Operation Elster

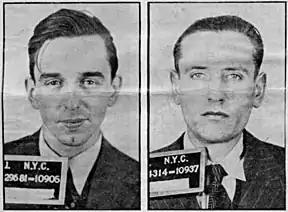
William Colepaugh (L) and Erich Gimpel (R), following their arrest in December 1944.

Operation Elster ("Magpie" in English) was a German espionage mission intended to gather intelligence on U.S. military and technology facilities during World War II. The mission commenced in September 1944 with two Nazi agents sailing from Kiel, Germany on the "U-1230" and coming ashore in Maine on November 29, 1944. The agents were William Colepaugh, an American-born defector to Germany, and Erich Gimpel, an experienced German intelligence operative. They spent nearly a month living in New York City, expending large amounts of cash on entertainment, but accomplishing none of their mission goals.